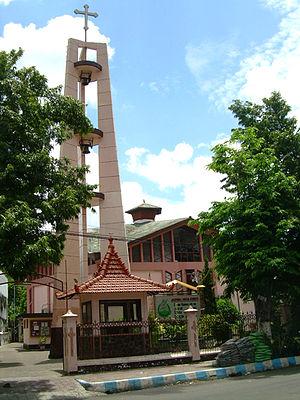
Le kabupaten de Bojonegoro, en indonésien Kabupaten Bojonegoro, est un kabupaten d'Indonésie situé dans la province de Java oriental.